Hindus

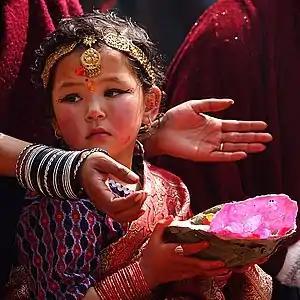
A young Nepali Hindu devotee during a traditional prayer ceremony at Kathmandu's Durbar Square.

During the colonial era, the term Hindu had connotations of native religions of India, that is religions other than Christianity and Islam. In early colonial era Anglo-Hindu laws and British India court system, the term Hindu referred to people of all Indian religions as well as two non-Indian religions: Judaism and Zoroastrianism. In the 20th century, personal laws were formulated for Hindus, and the term 'Hindu' in these colonial 'Hindu laws' applied to Buddhists, Jains and Sikhs in addition to denominational Hindus.